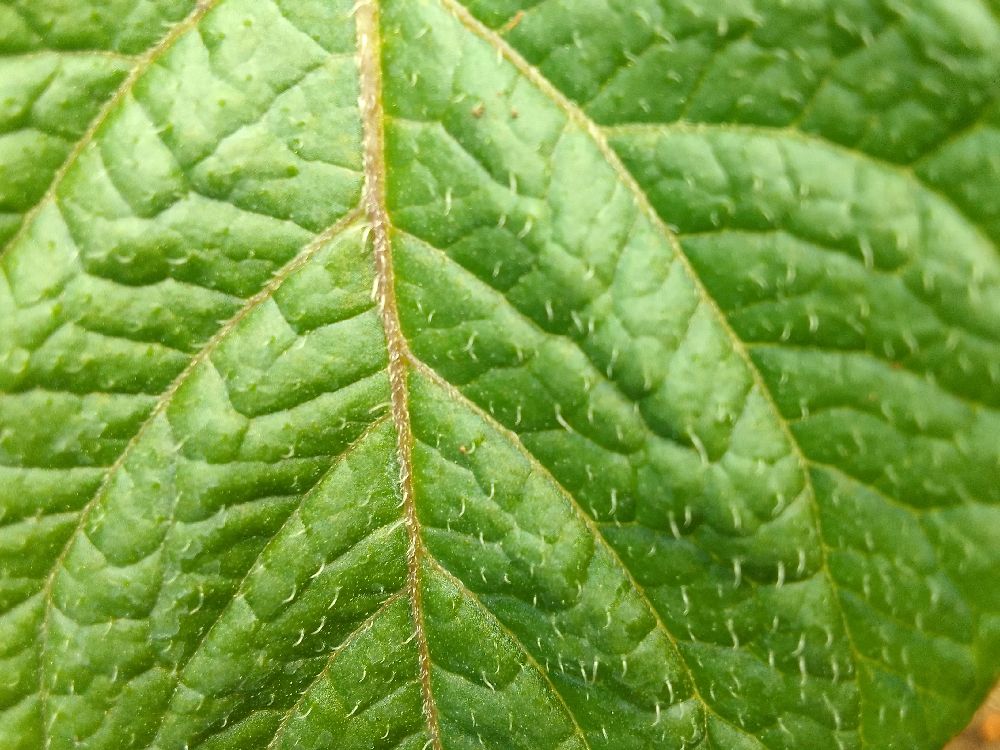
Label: Healthy